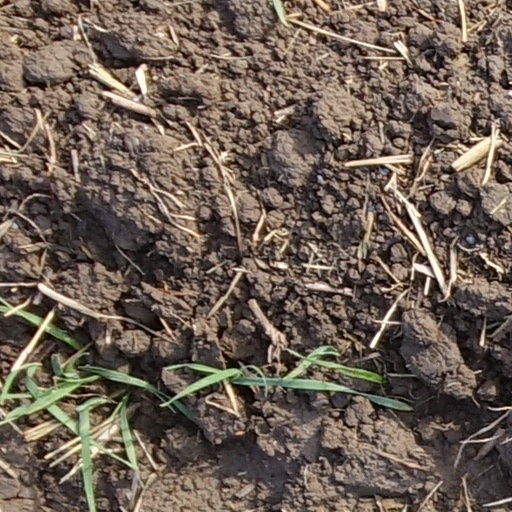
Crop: wheat